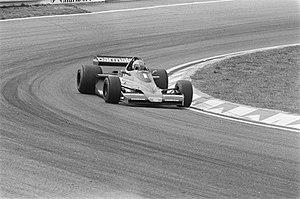
Le Grand Prix du Canada 1978, disputé sur le circuit de l'Île Notre-Dame à Montréal le 8 octobre 1978, est la trois cent treizième épreuve du championnat du monde de Formule 1 courue depuis 1950, la seizième et dernière manche du championnat 1978. Il s'agit du premier Grand Prix de Formule 1 disputé sur le tracé montréalais ; il est remporté par l'enfant du pays Gilles Villeneuve sur Ferrari, obtenant la première de ses six victoires.